List of Megadeth band members

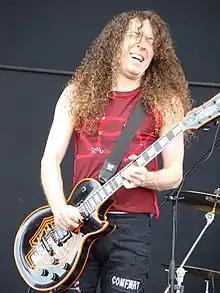
Marty Friedman became the band's first long term lead guitarist from 1990 till 2000.

During their world tour in support of "So Far, So Good..." in February 1988, Mustaine noticed problems developing with Behler. Six months later, Mustaine fired both Behler and Young. In July 1989, Nick Menza was hired to replace Behler on the drums. After a lengthy search for a new lead guitarist, Megadeth enlisted Marty Friedman, who officially joined in February 1990. The lineup remained unchanged for almost eight years, until Menza discovered a tumor on his knee, which forced him to leave the tour to undergo surgery. He was replaced by Jimmy DeGrasso, temporarily at first. Following the Ozzfest tour in 1998, however, DeGrasso replaced Menza permanently, after Mustaine claimed that Menza had "lied about having cancer". Following the release of "Risk", the band began a new world tour in September 1999. Three months into the tour, Friedman announced that he would be leaving the band, citing "musical differences". Megadeth enlisted guitarist Al Pitrelli as Friedman's replacement in January 2000. In early 2002, Mustaine suffered several injuries, which led him to announce in a press release that Megadeth had disbanded. Following nearly a year of recovery, Mustaine began work on what was to be his first solo album. The new material was recorded with session musicians Vinnie Colaiuta and Jimmy Lee Sloas, but the project was put on hold when Mustaine agreed to remix and remaster Megadeth's eight-album back catalog with Capitol Records.